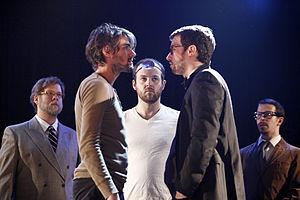
(Didier Lambert, François Gilbert, Martin Boily, Jean-Philippe Durand, Mathieu Bouillon). La Ligue d&#39
L'improvisation théâtrale est le lieu du théâtre contemporain où, durant la représentation, l’acteur est à la fois dramaturge, metteur en scène, scénographe et acteur. L'improvisateur joue devant un public sans texte prédéfini et sans mise en scène préalable, selon un temps donné et selon ce que lui inspire le thème de l'arbitre. L'improvisation, plus communément appelé « impro » dans le milieu, fait appel aux différentes techniques de l'art dramatique mais aussi au chant et à la danse, et permet de développer la créativité, l'écoute et l'échange chez le comédien. Le théâtre d'improvisation est une technique de jeu dramatique utilisant l'improvisation théâtrale, soit le jeu non-préparé devant un public.
Le match d'improvisation théâtrale a été créé le 21 octobre 1977 au Québec, sous la gouverne du Théâtre Expérimental de Montréal, par Robert Gravel et Bruno Lombardo, qui souhaitaient expérimenter de nouvelles formes théâtrales et approches du public. Afin de casser l'élitisme du théâtre, ils ont l’idée d’utiliser la forme du sport, en parodiant le populaire hockey sur glace.
Une ligue d'improvisation est une association de comédiens, professionnels ou amateurs, dont l'objet principal est le spectacle dont l'exemple le plus cadré est le match d'improvisation.